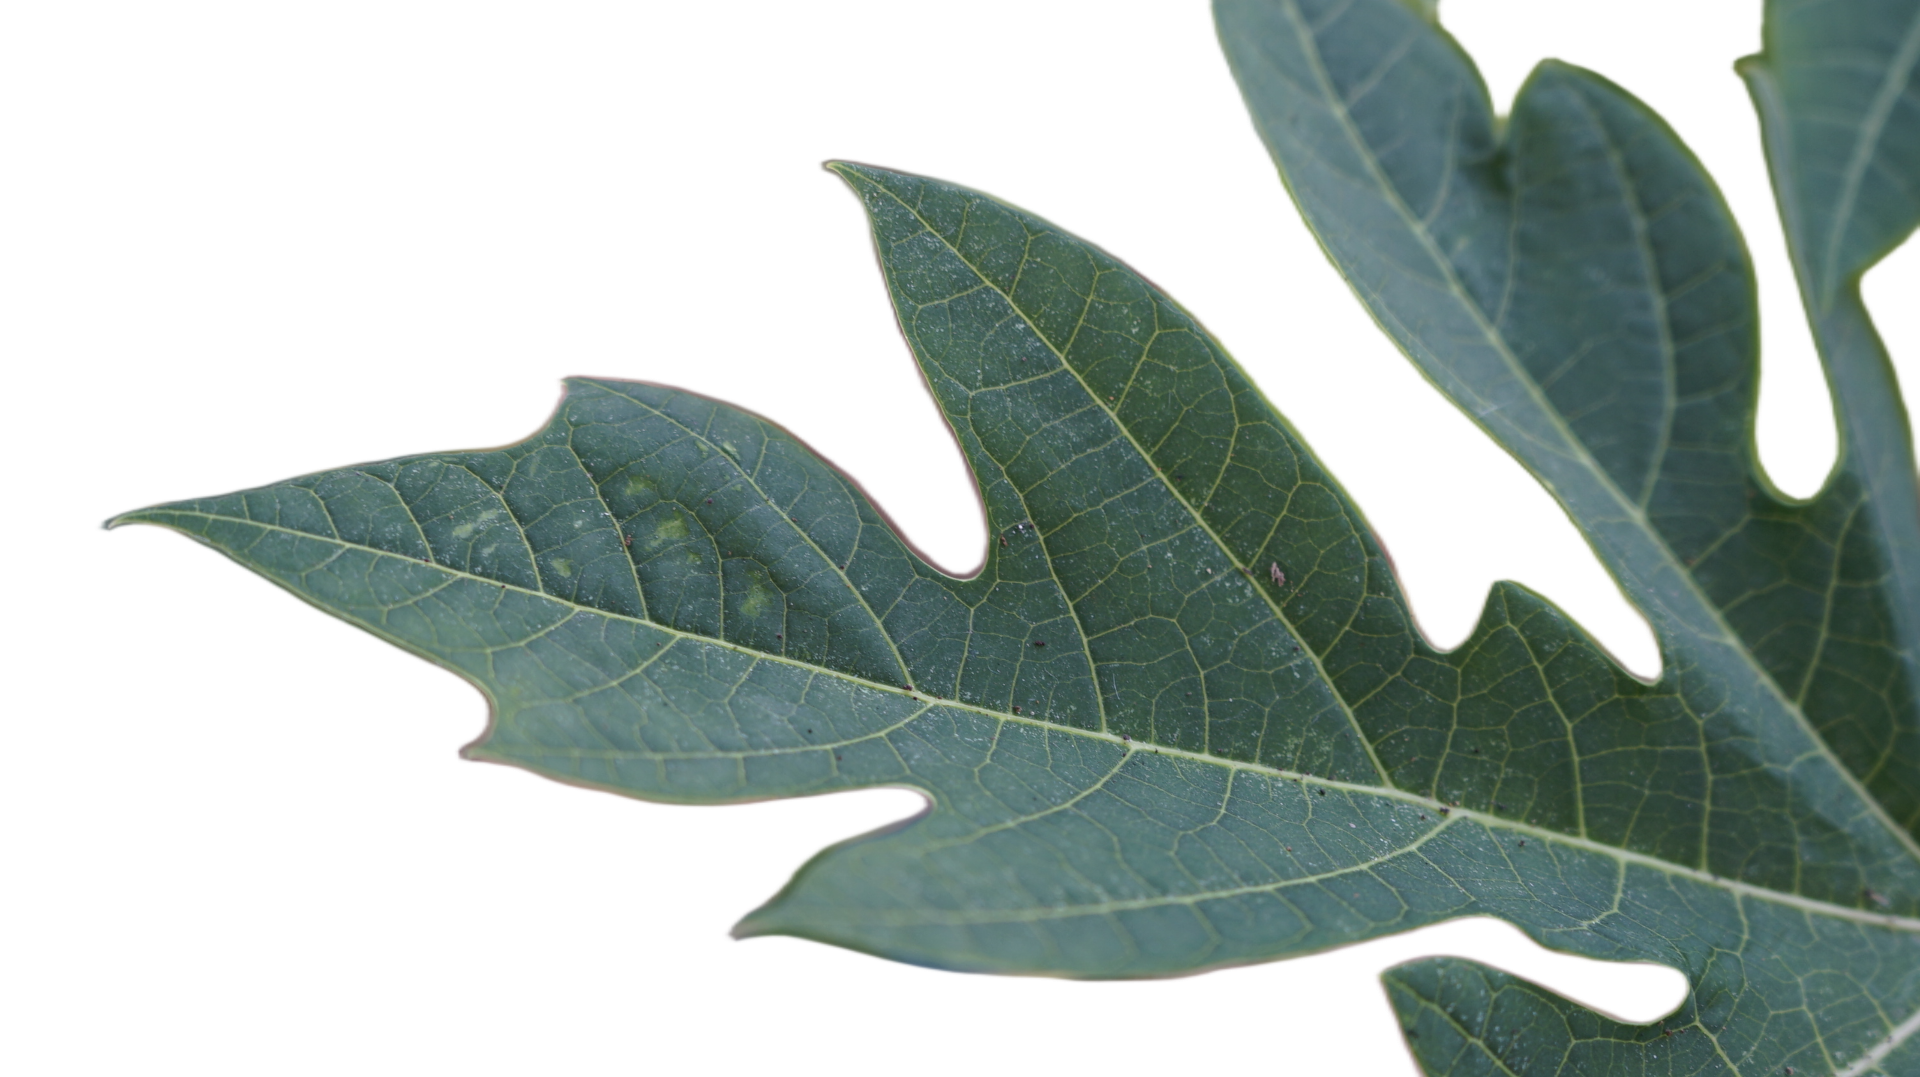
Crop: Papaya
Label: Healthy_leaf